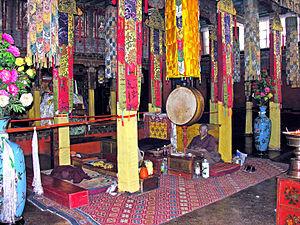
Norbulingka ou Norbu Lingka, est une enclave de 40 ha, comprise dans les faubourgs ouest de Lhassa, capitale de la région autonome du Tibet, et remplie de jardins, de bassins, de pavillons et de palais. Avant la construction de la ville nouvelle à partir de 1959, le site était à l'extérieur de Lhassa.